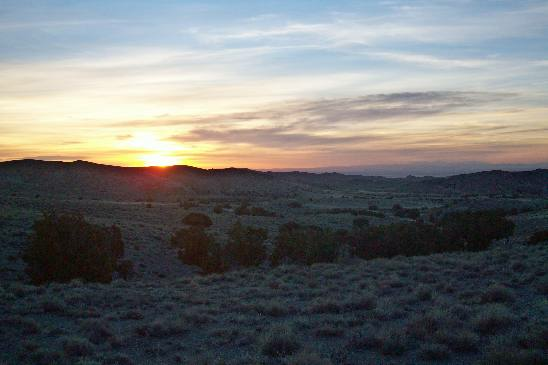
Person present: No